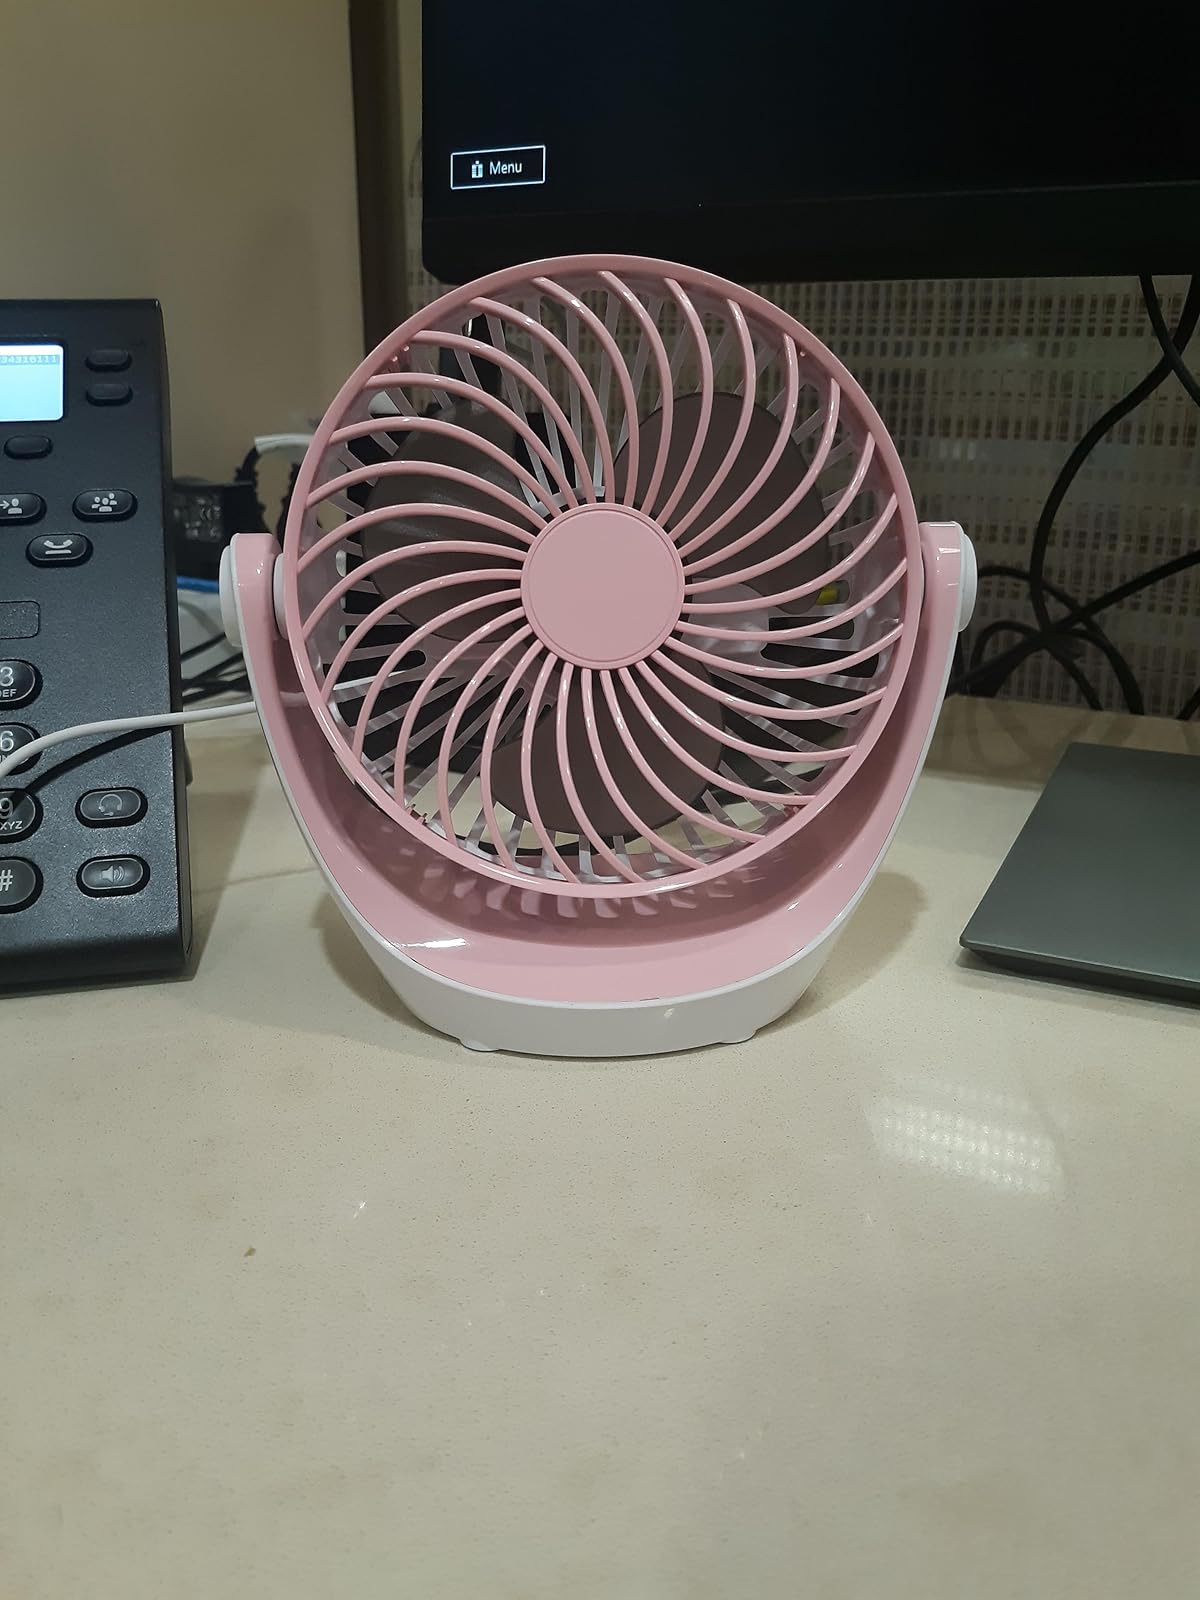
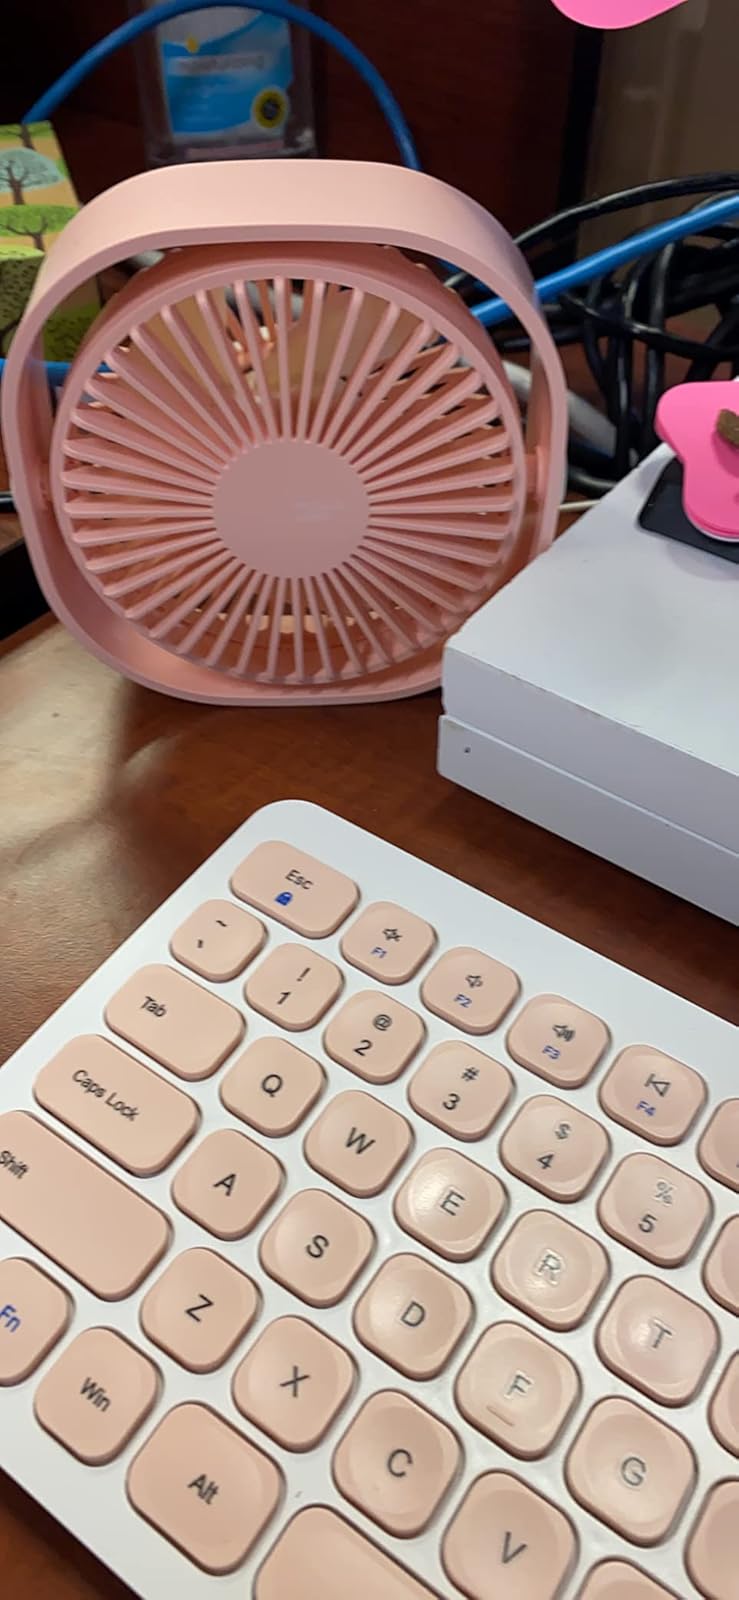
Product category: fan
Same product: no